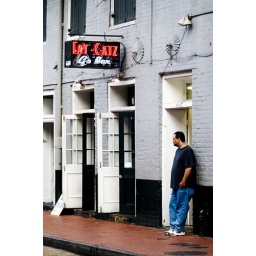
A man standing outside of Fat Catz bar on Bourbon Street in New Orleans, Louisiana